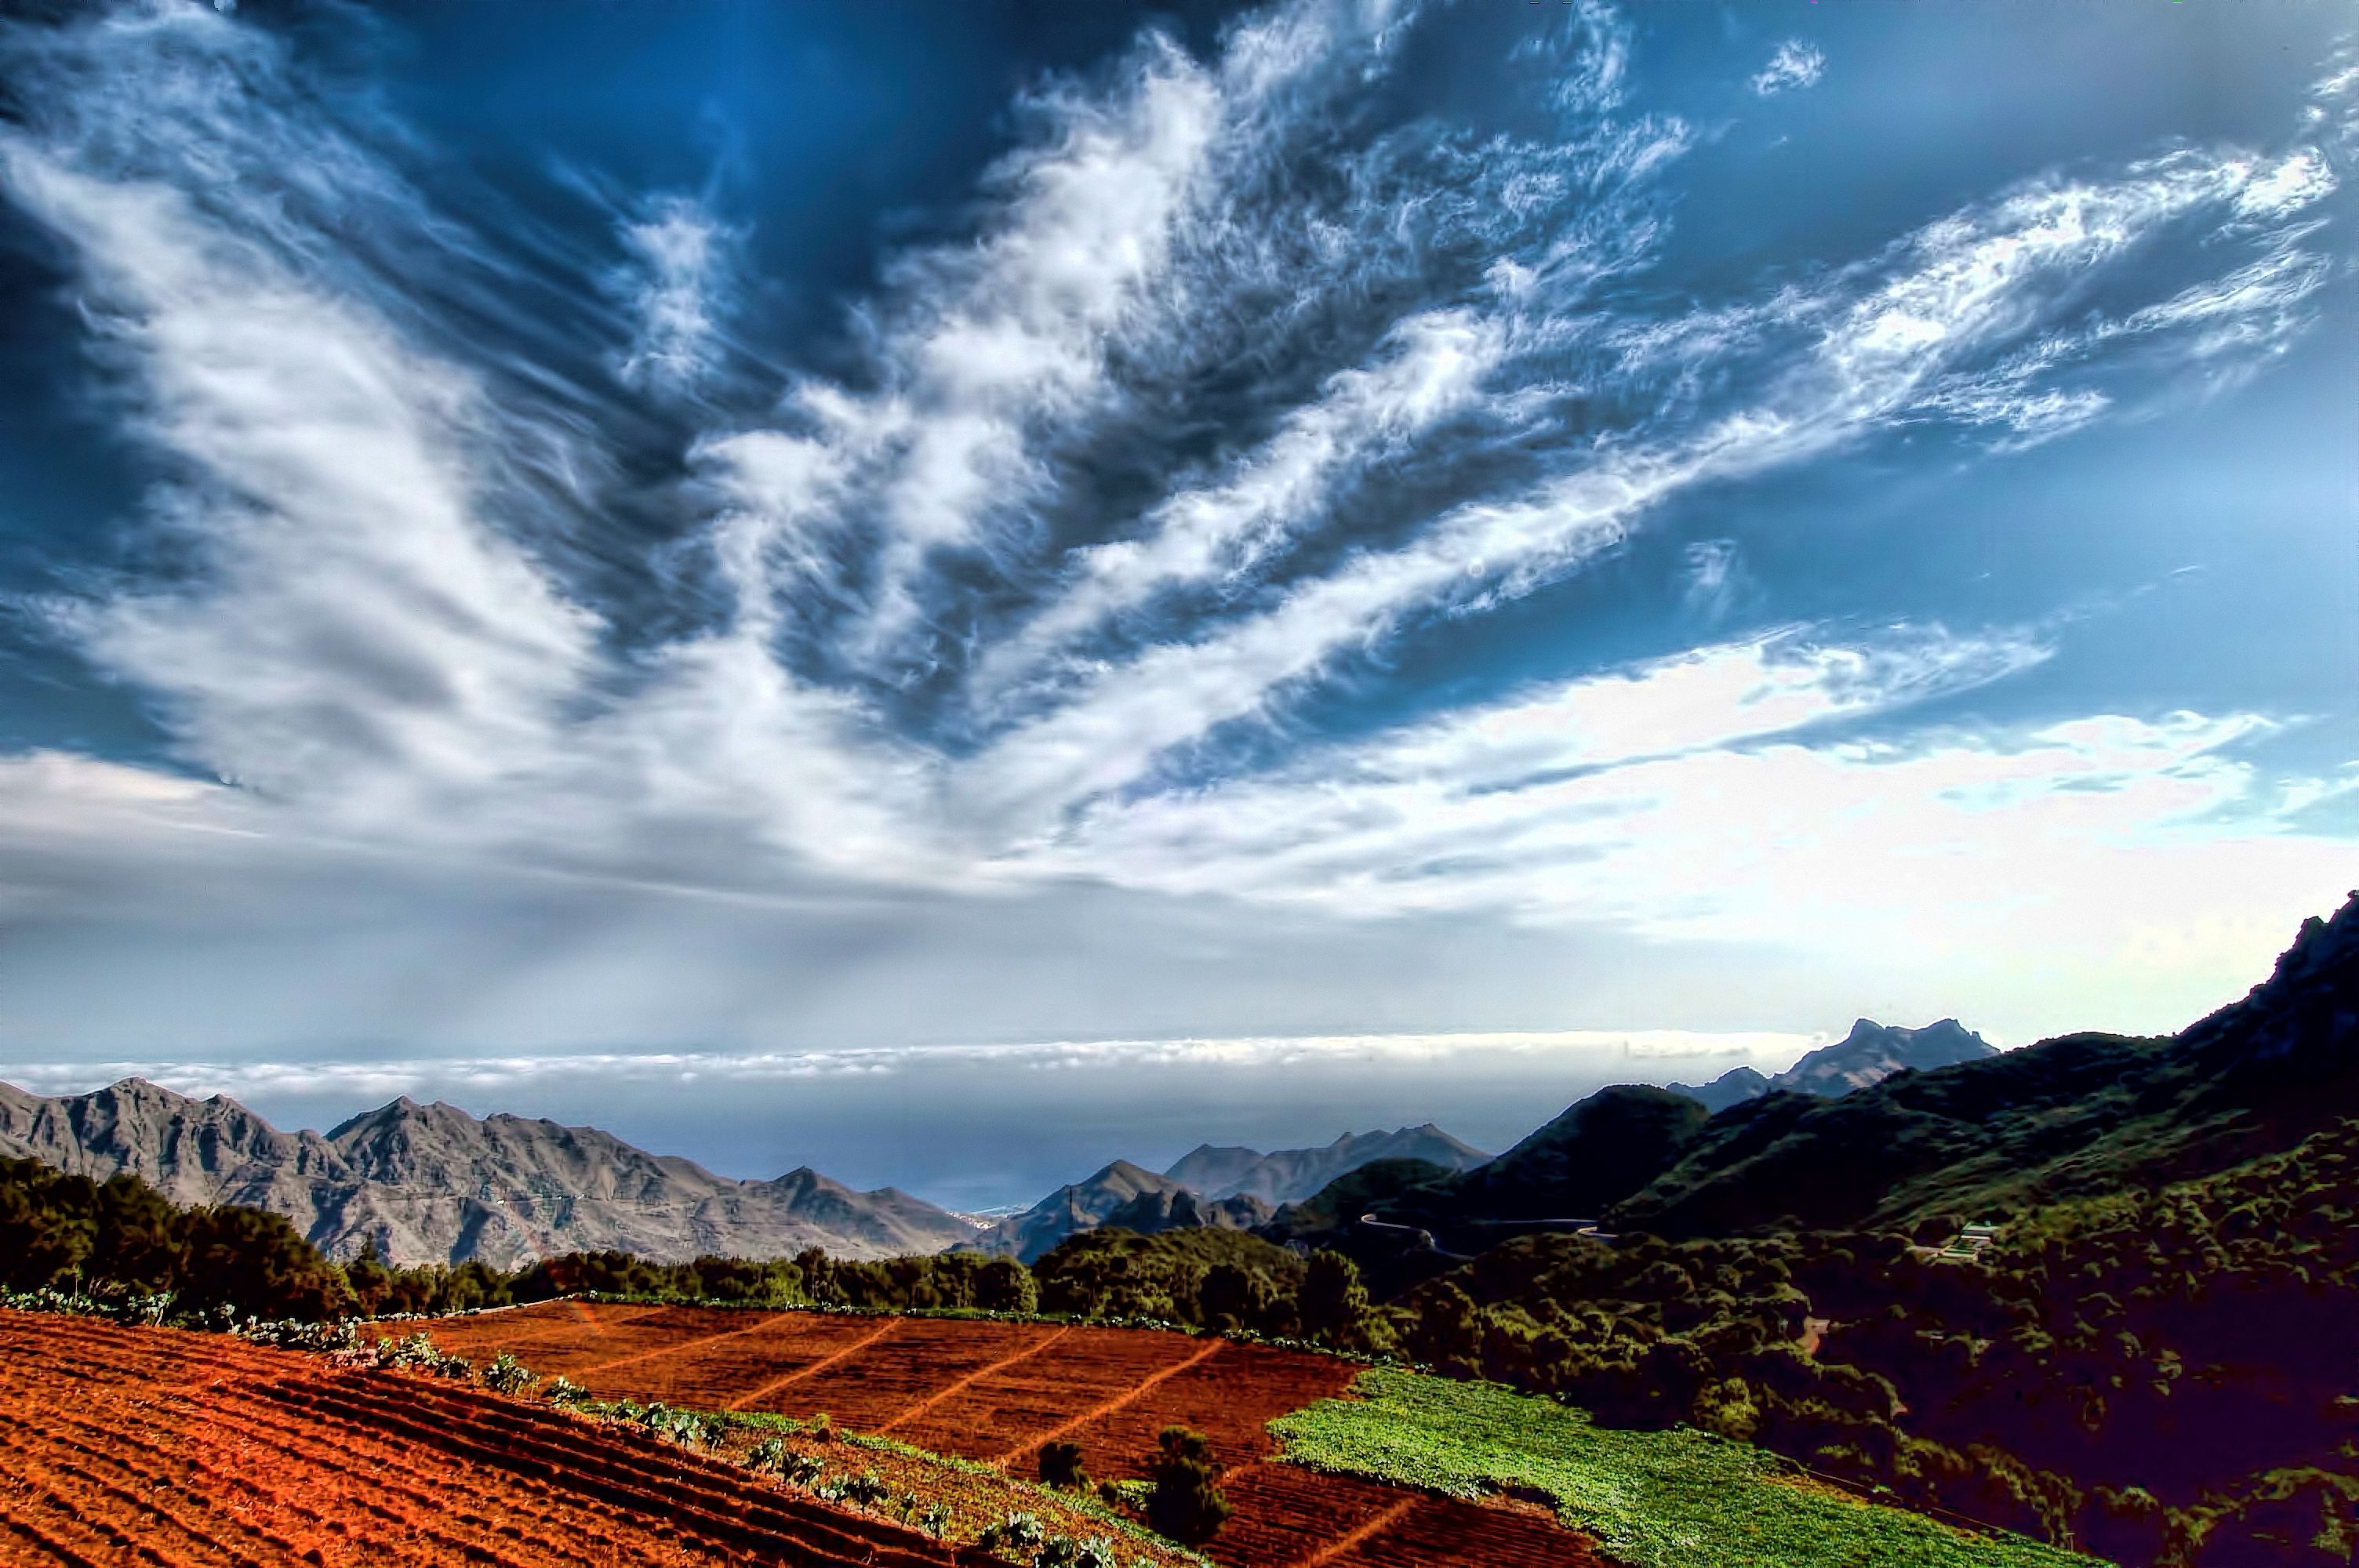
landscape, nature, grass, horizon, mountain, cloud, sky, field, meadow, sunlight, morning, hill, valley, mountain range, panorama, dusk, evening, plateau, rural area, meteorological phenomenon, mountainous landforms, computer wallpaper